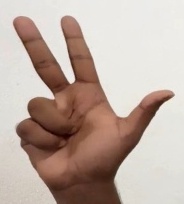
ASL sign: 3